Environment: real
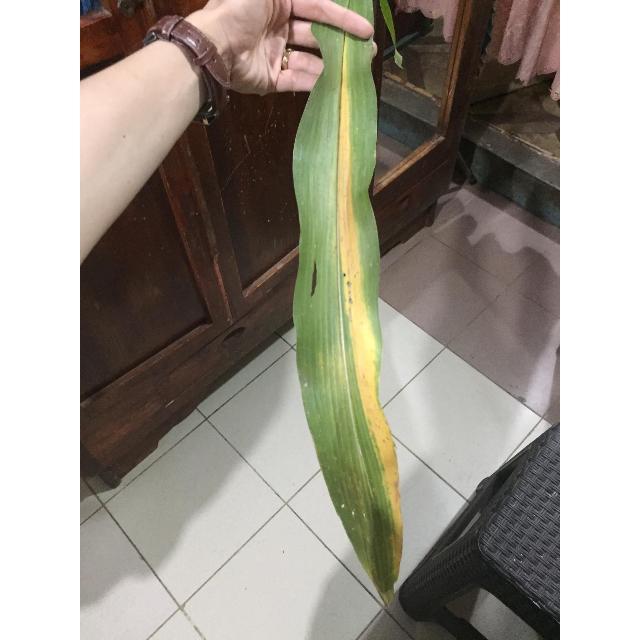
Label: potassium_deficiency